J. Lee Rankin

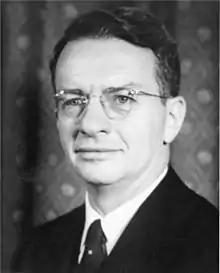
Rankin, c. 1950

James Lee Rankin (July 8, 1907 – June 26, 1996) was the 31st United States Solicitor General.